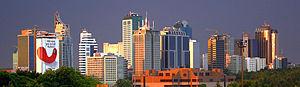
Maslak est un des principaux quartiers d'affaires d'Istanbul en Turquie, situé sur la rive européenne et dans la partie nord de la ville. Il dépend du district de Sarıyer.
En 2017, la Turquie est la première puissance économique du Moyen-Orient devant l'Iran et l'Arabie saoudite, la 7ᵉ puissance économique d'Europe et la 13ᵉ puissance économique mondiale. Membre du G20 et de l'Union douanière, la Turquie a officiellement entamé ses négociations d’adhésion avec l’Union européenne en octobre 2005.